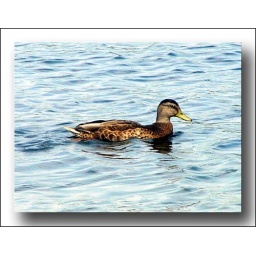
Female Mallard duck in Lake George photo after adding a white border with a drop shadow effect in Photoshop